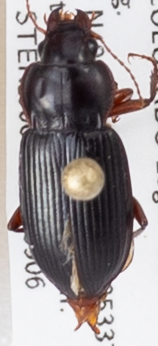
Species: Amara carinata
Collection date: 2018-09-06
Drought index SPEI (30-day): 1.106
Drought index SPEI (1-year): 0.71
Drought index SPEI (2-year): -0.018